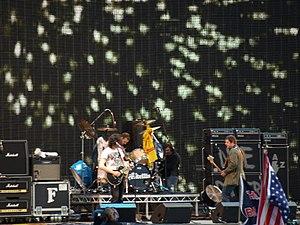
The Fratellis est un groupe de rock indépendant britannique, originaire de Glasgow, en Écosse. Leur premier album studio, Costello Music, est paru en 2006, atteignant la 2ᵉ place des charts anglais et se vendant à plus d'un million d'exemplaires, soit triple disque de platine. Le deuxième album, Here We Stand, sort en 2008 et culmine à la 5ᵉ place au Royaume-Uni, obtenant un disque d'or.